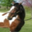
Label: horse